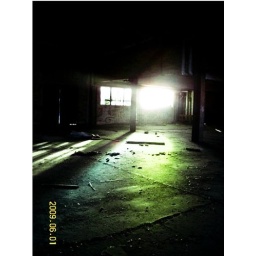
I thought the colours, reflecting from some glass in the window would look pretty nice :)